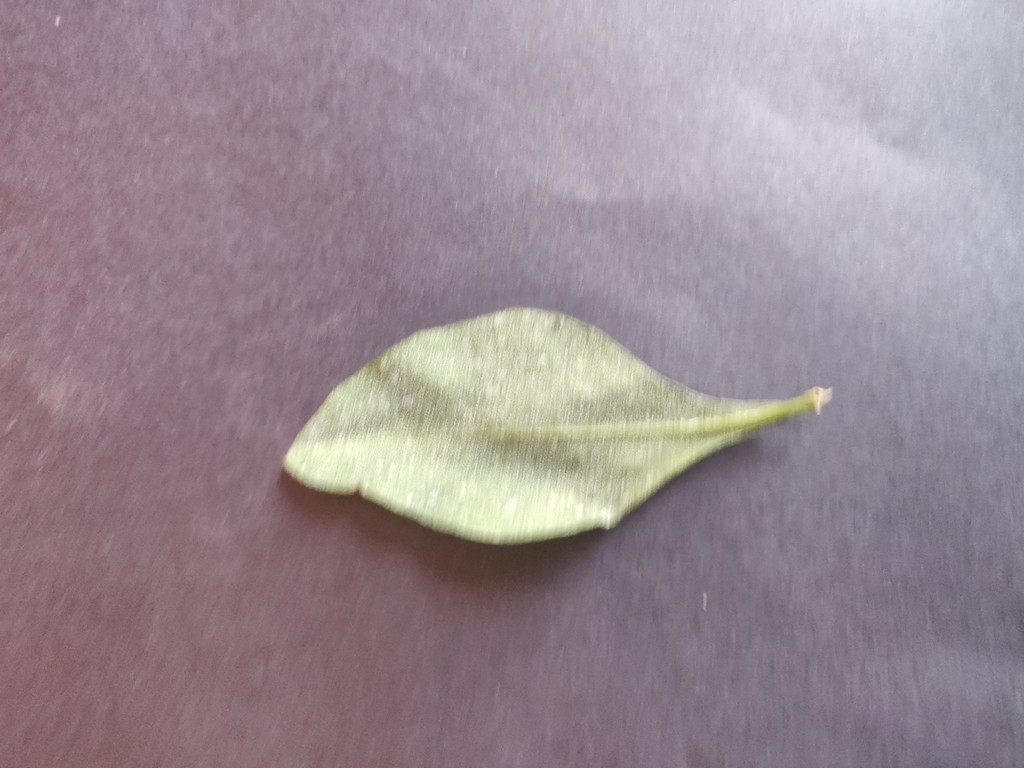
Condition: Unhealthy
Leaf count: single
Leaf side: back